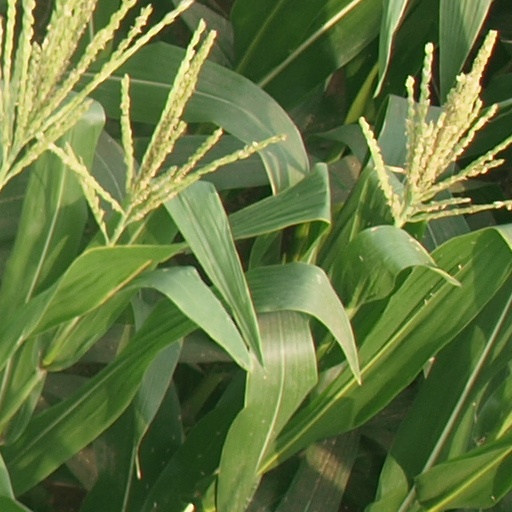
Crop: maize; corn